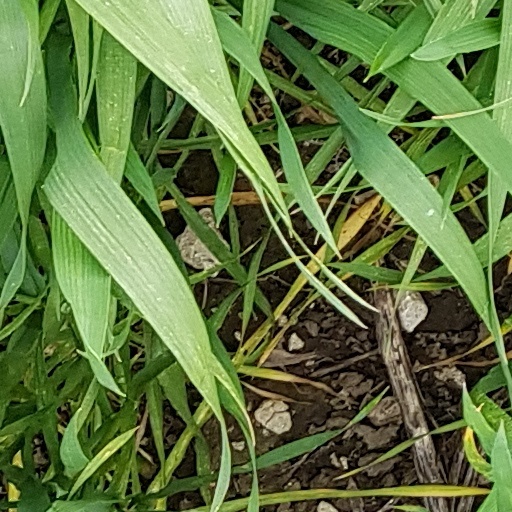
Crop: wheat